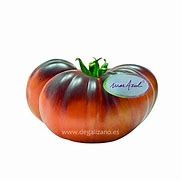
Label: tomato